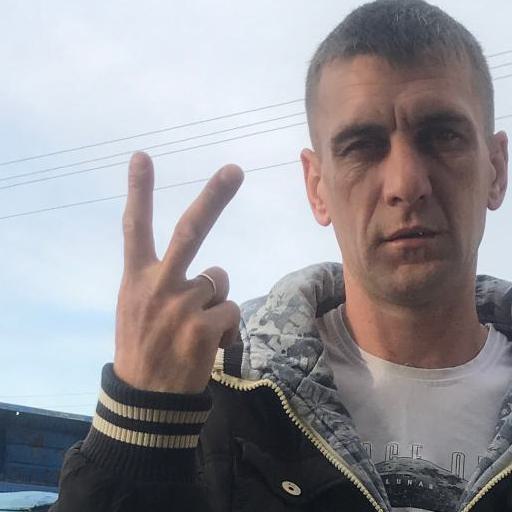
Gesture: peace_inverted